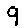
Label: 9